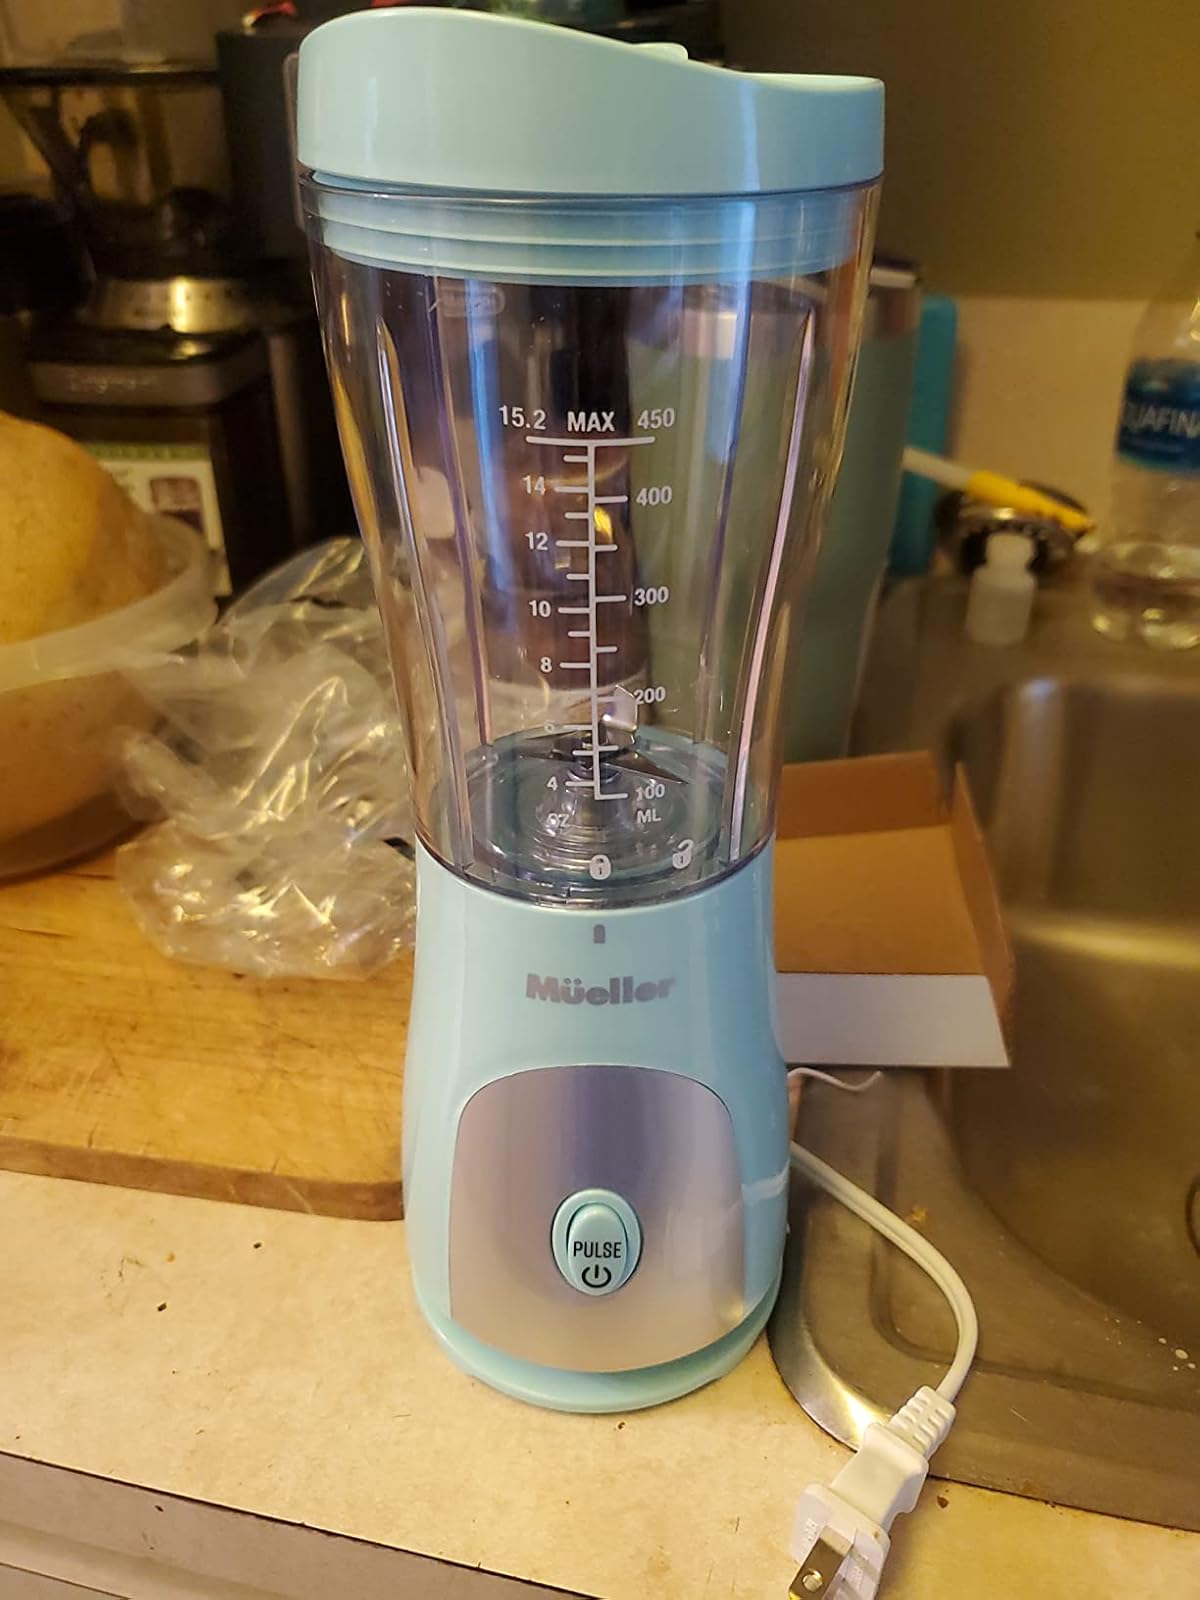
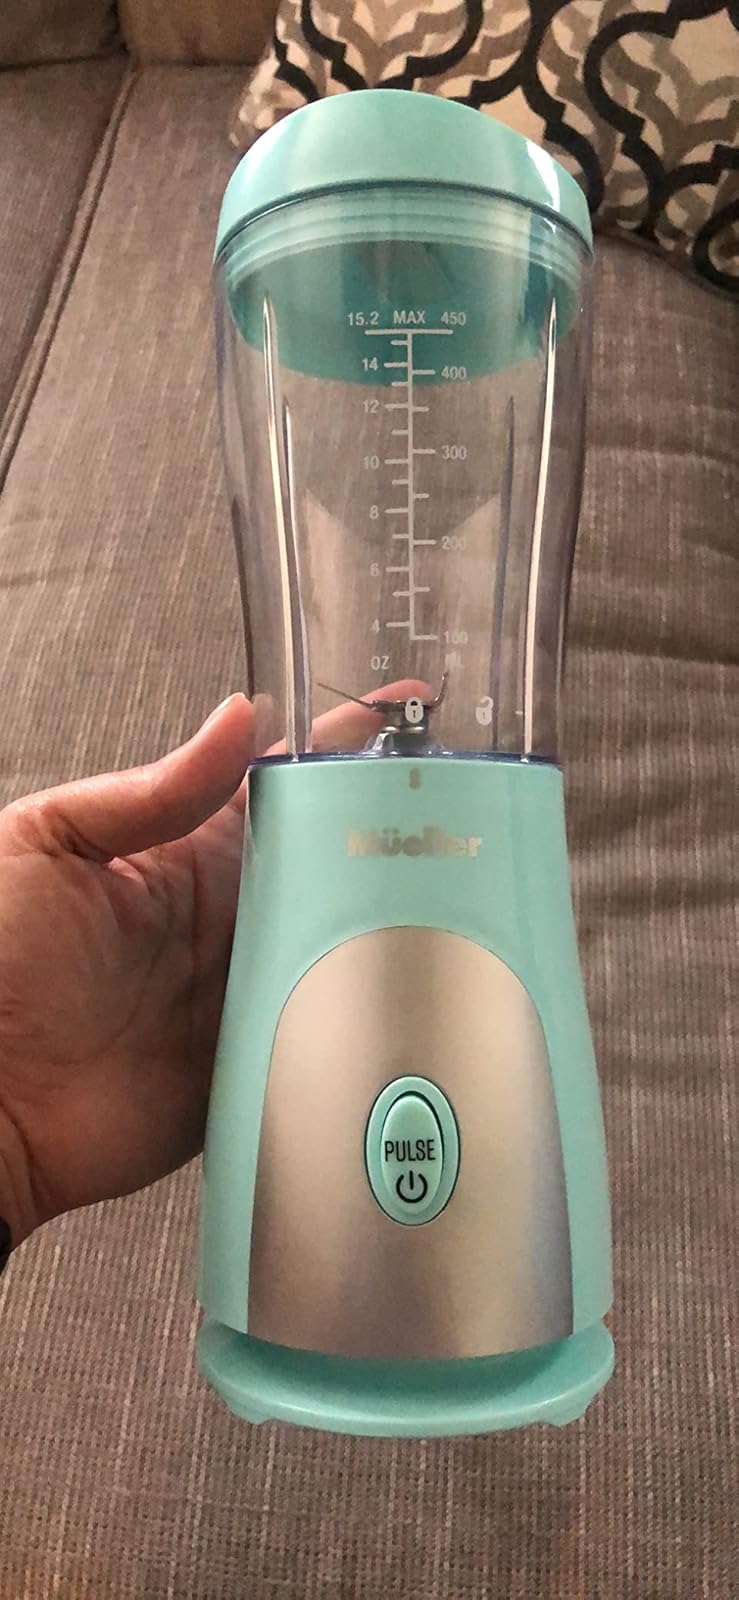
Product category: items_blender
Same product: yes